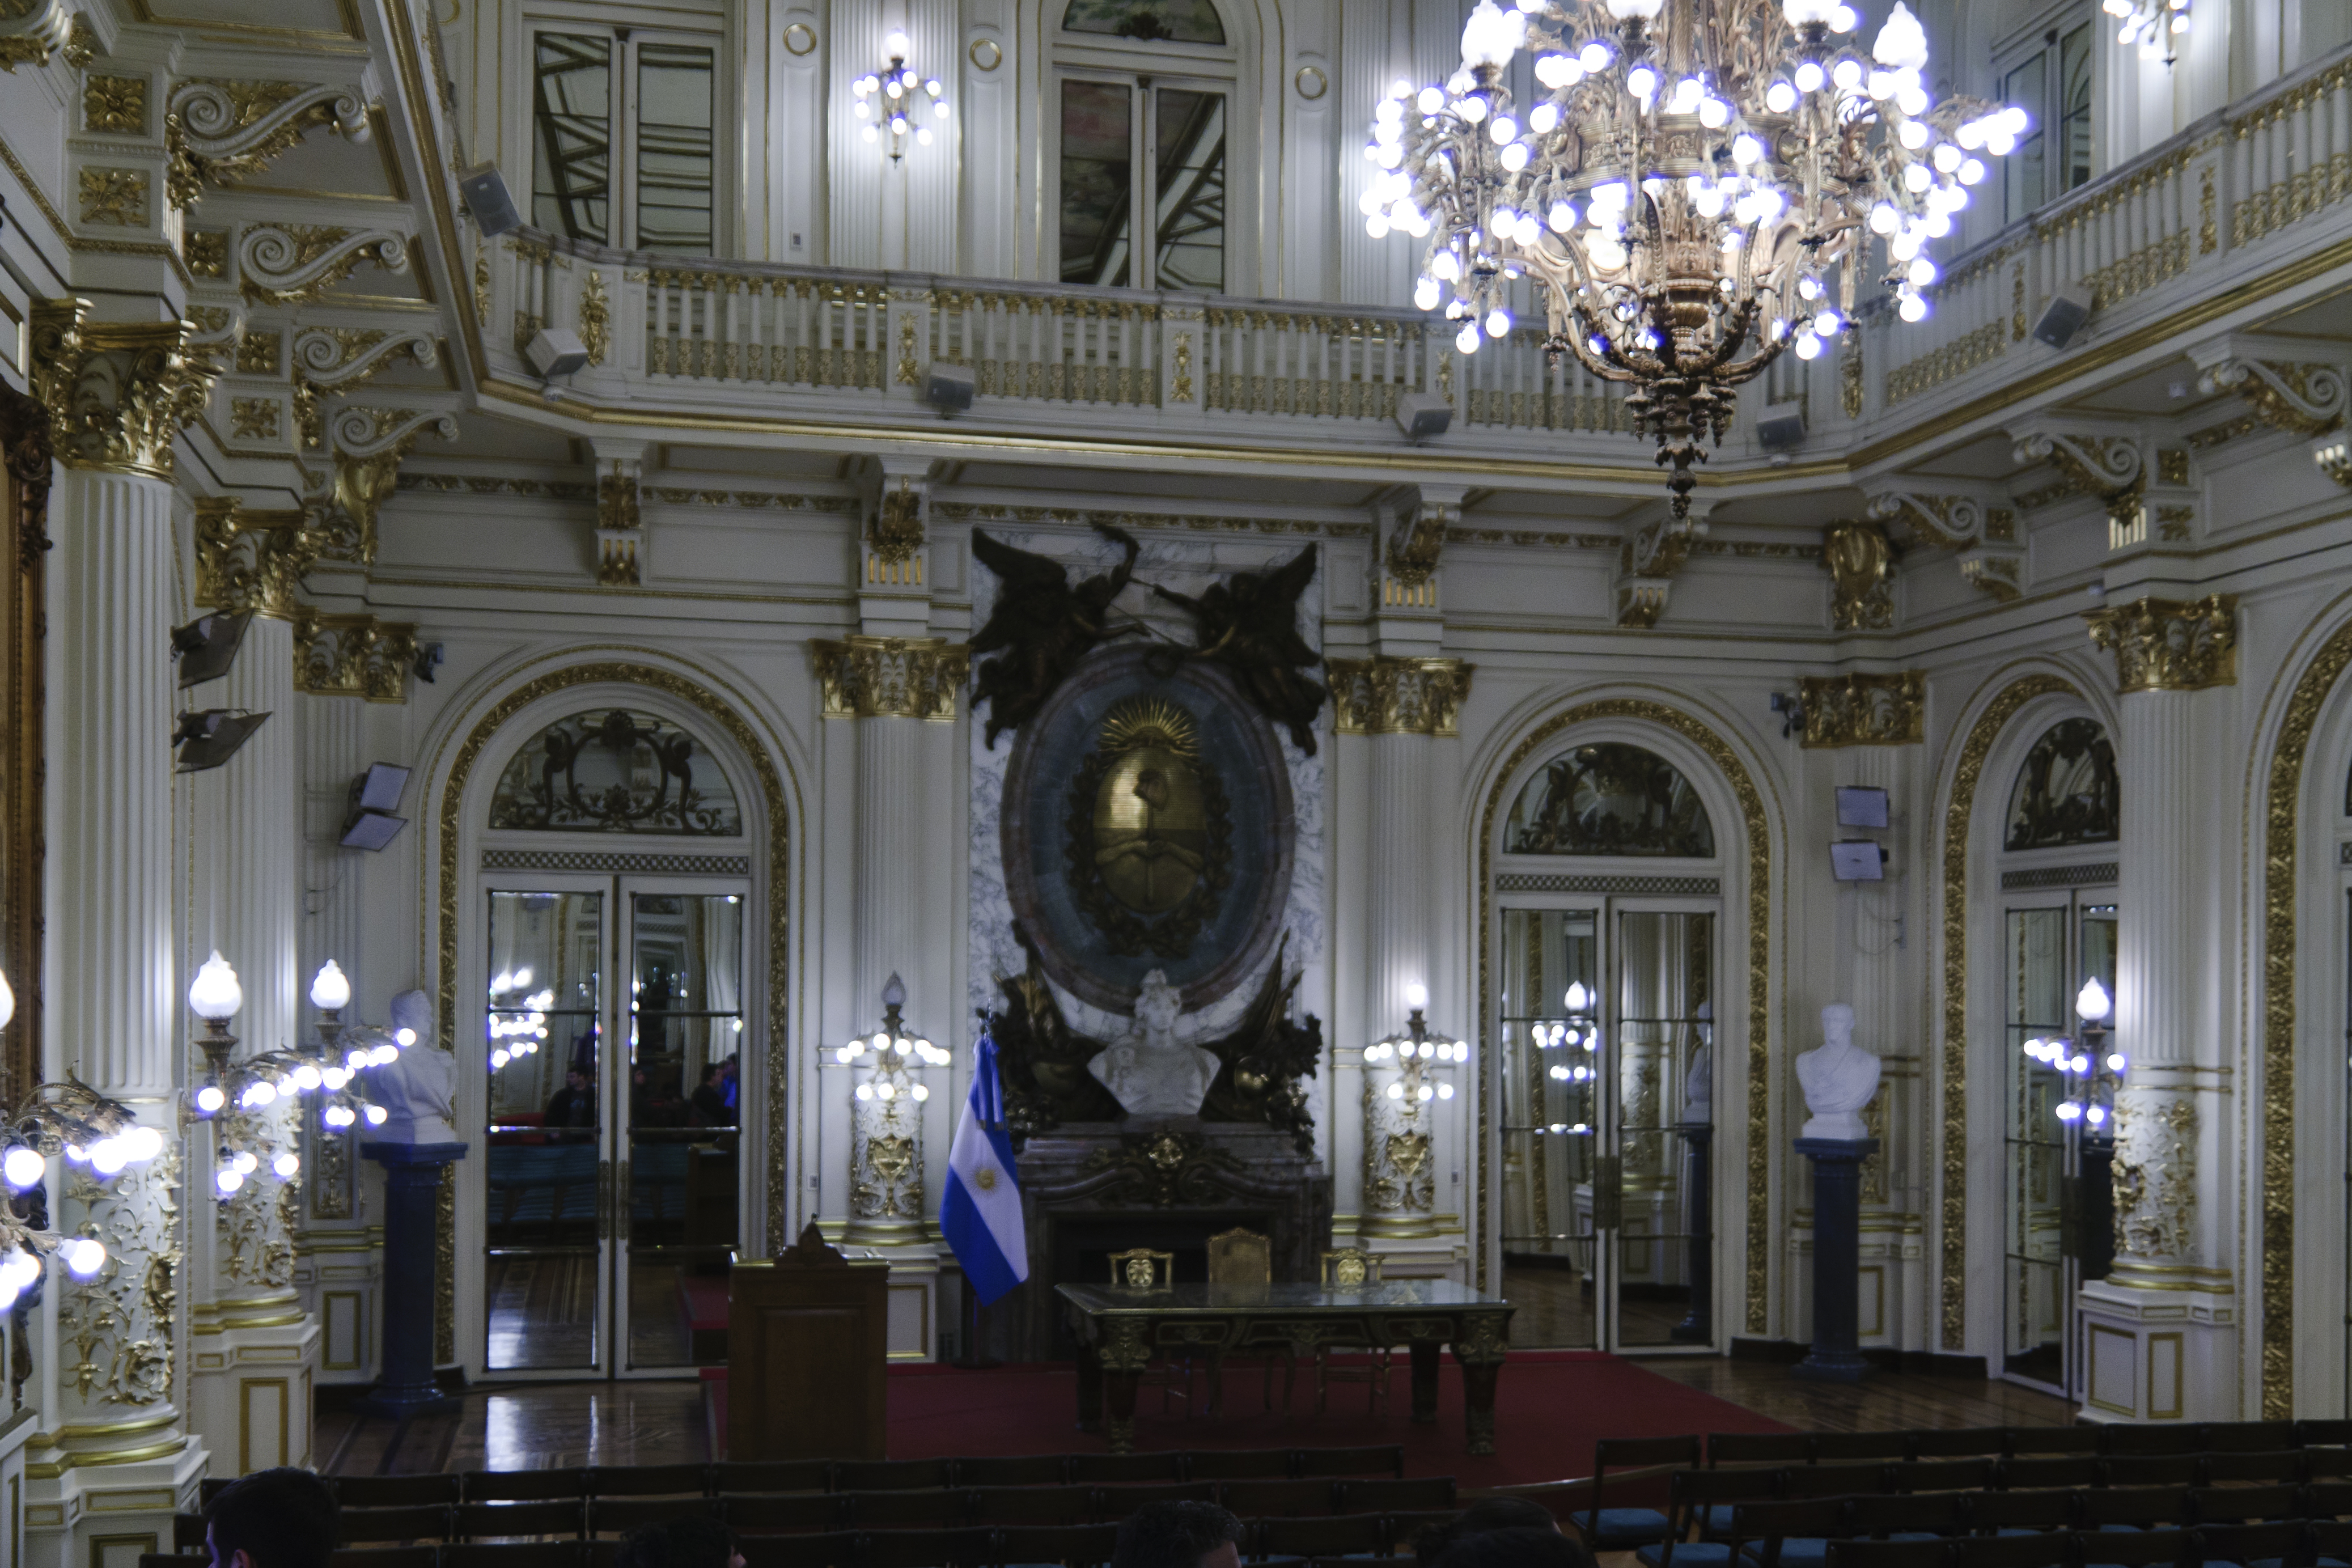
building, palace, church, cathedral, chapel, nikon, place of worship, altar, synagogue, argentina, basilica, buenosaires, aires, d300, approved